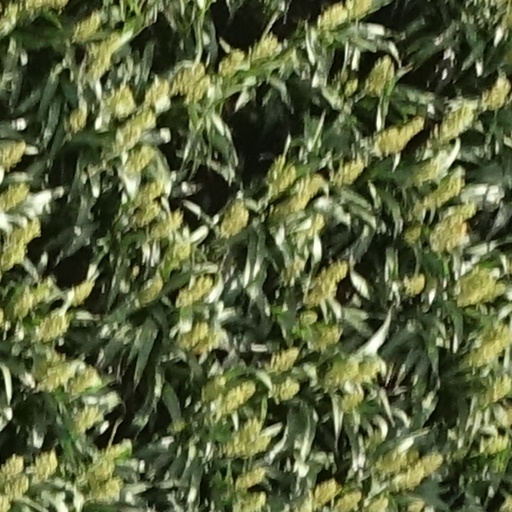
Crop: sorghum